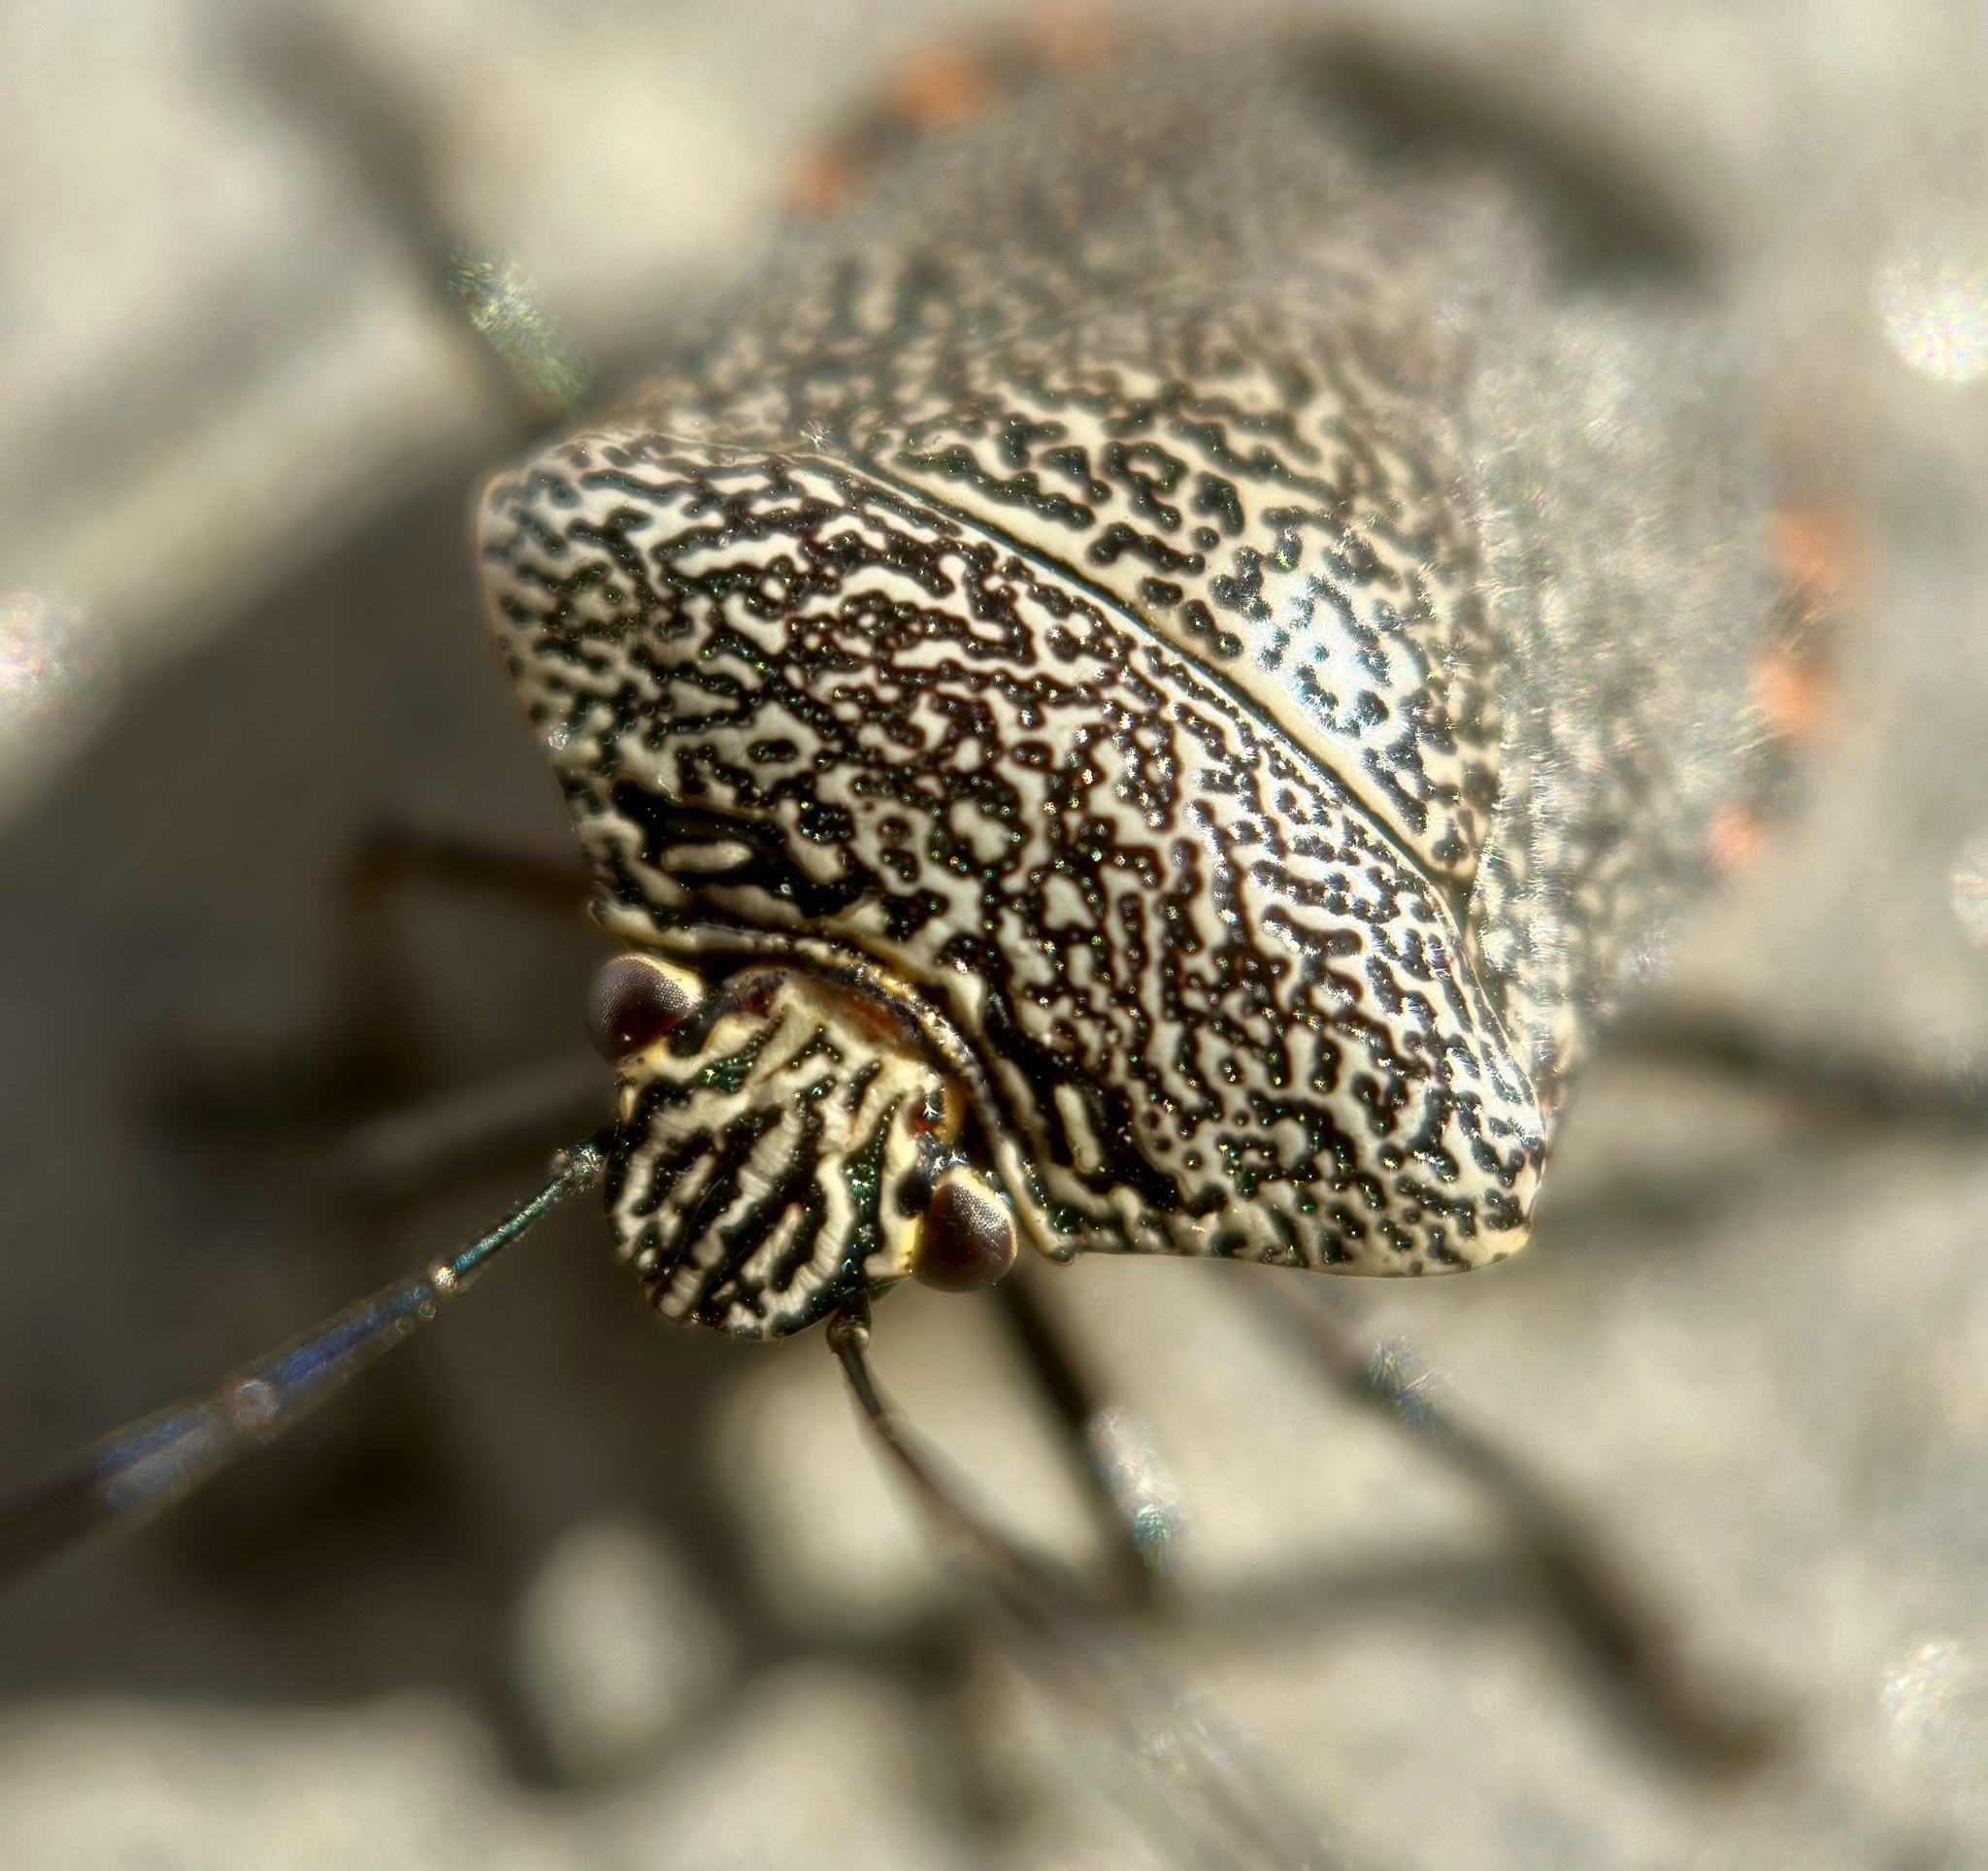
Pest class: stink_bug